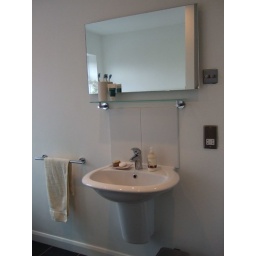
Sink and mirror in bathroom